VME eXtensions for Instrumentation

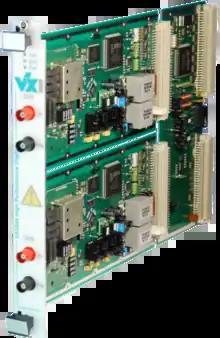
VCIbus hardware

VME eXtensions for instrumentation bus (VXI bus) refers to standards for automated test based upon VMEbus.